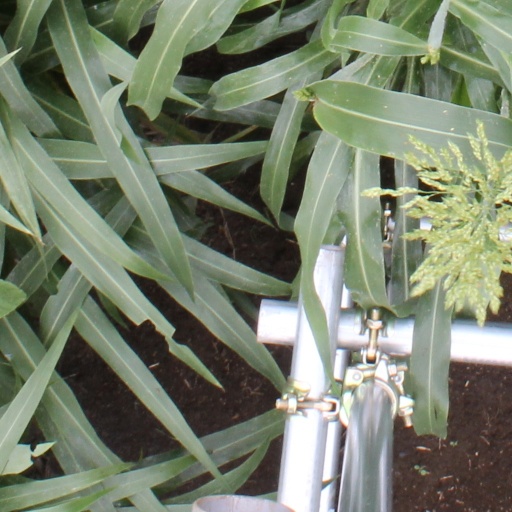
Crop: sorghum